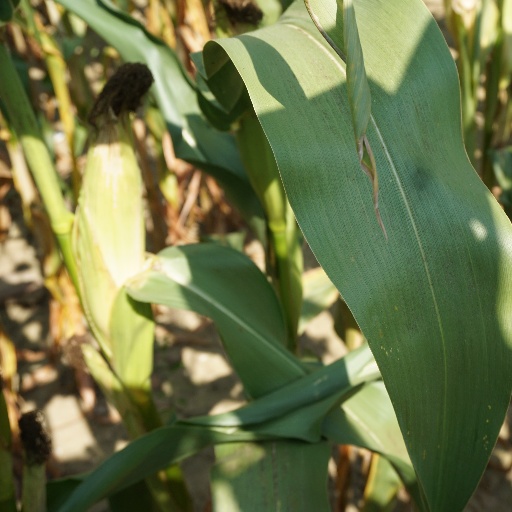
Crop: maize; corn